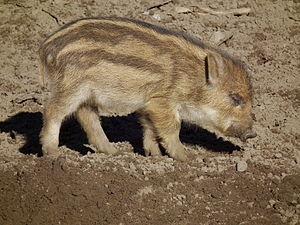
Le sanglier d'Europe, sanglier d'Eurasie ou plus simplement sanglier, est une espèce de mammifères omnivores, forestiers de la famille des Suidés. Cette espèce abondamment chassée est aussi considérée comme une espèce-ingénieur, capable de développer des stratégies d'adaptation à la pression de chasse, ce qui lui confère parfois un caractère envahissant.